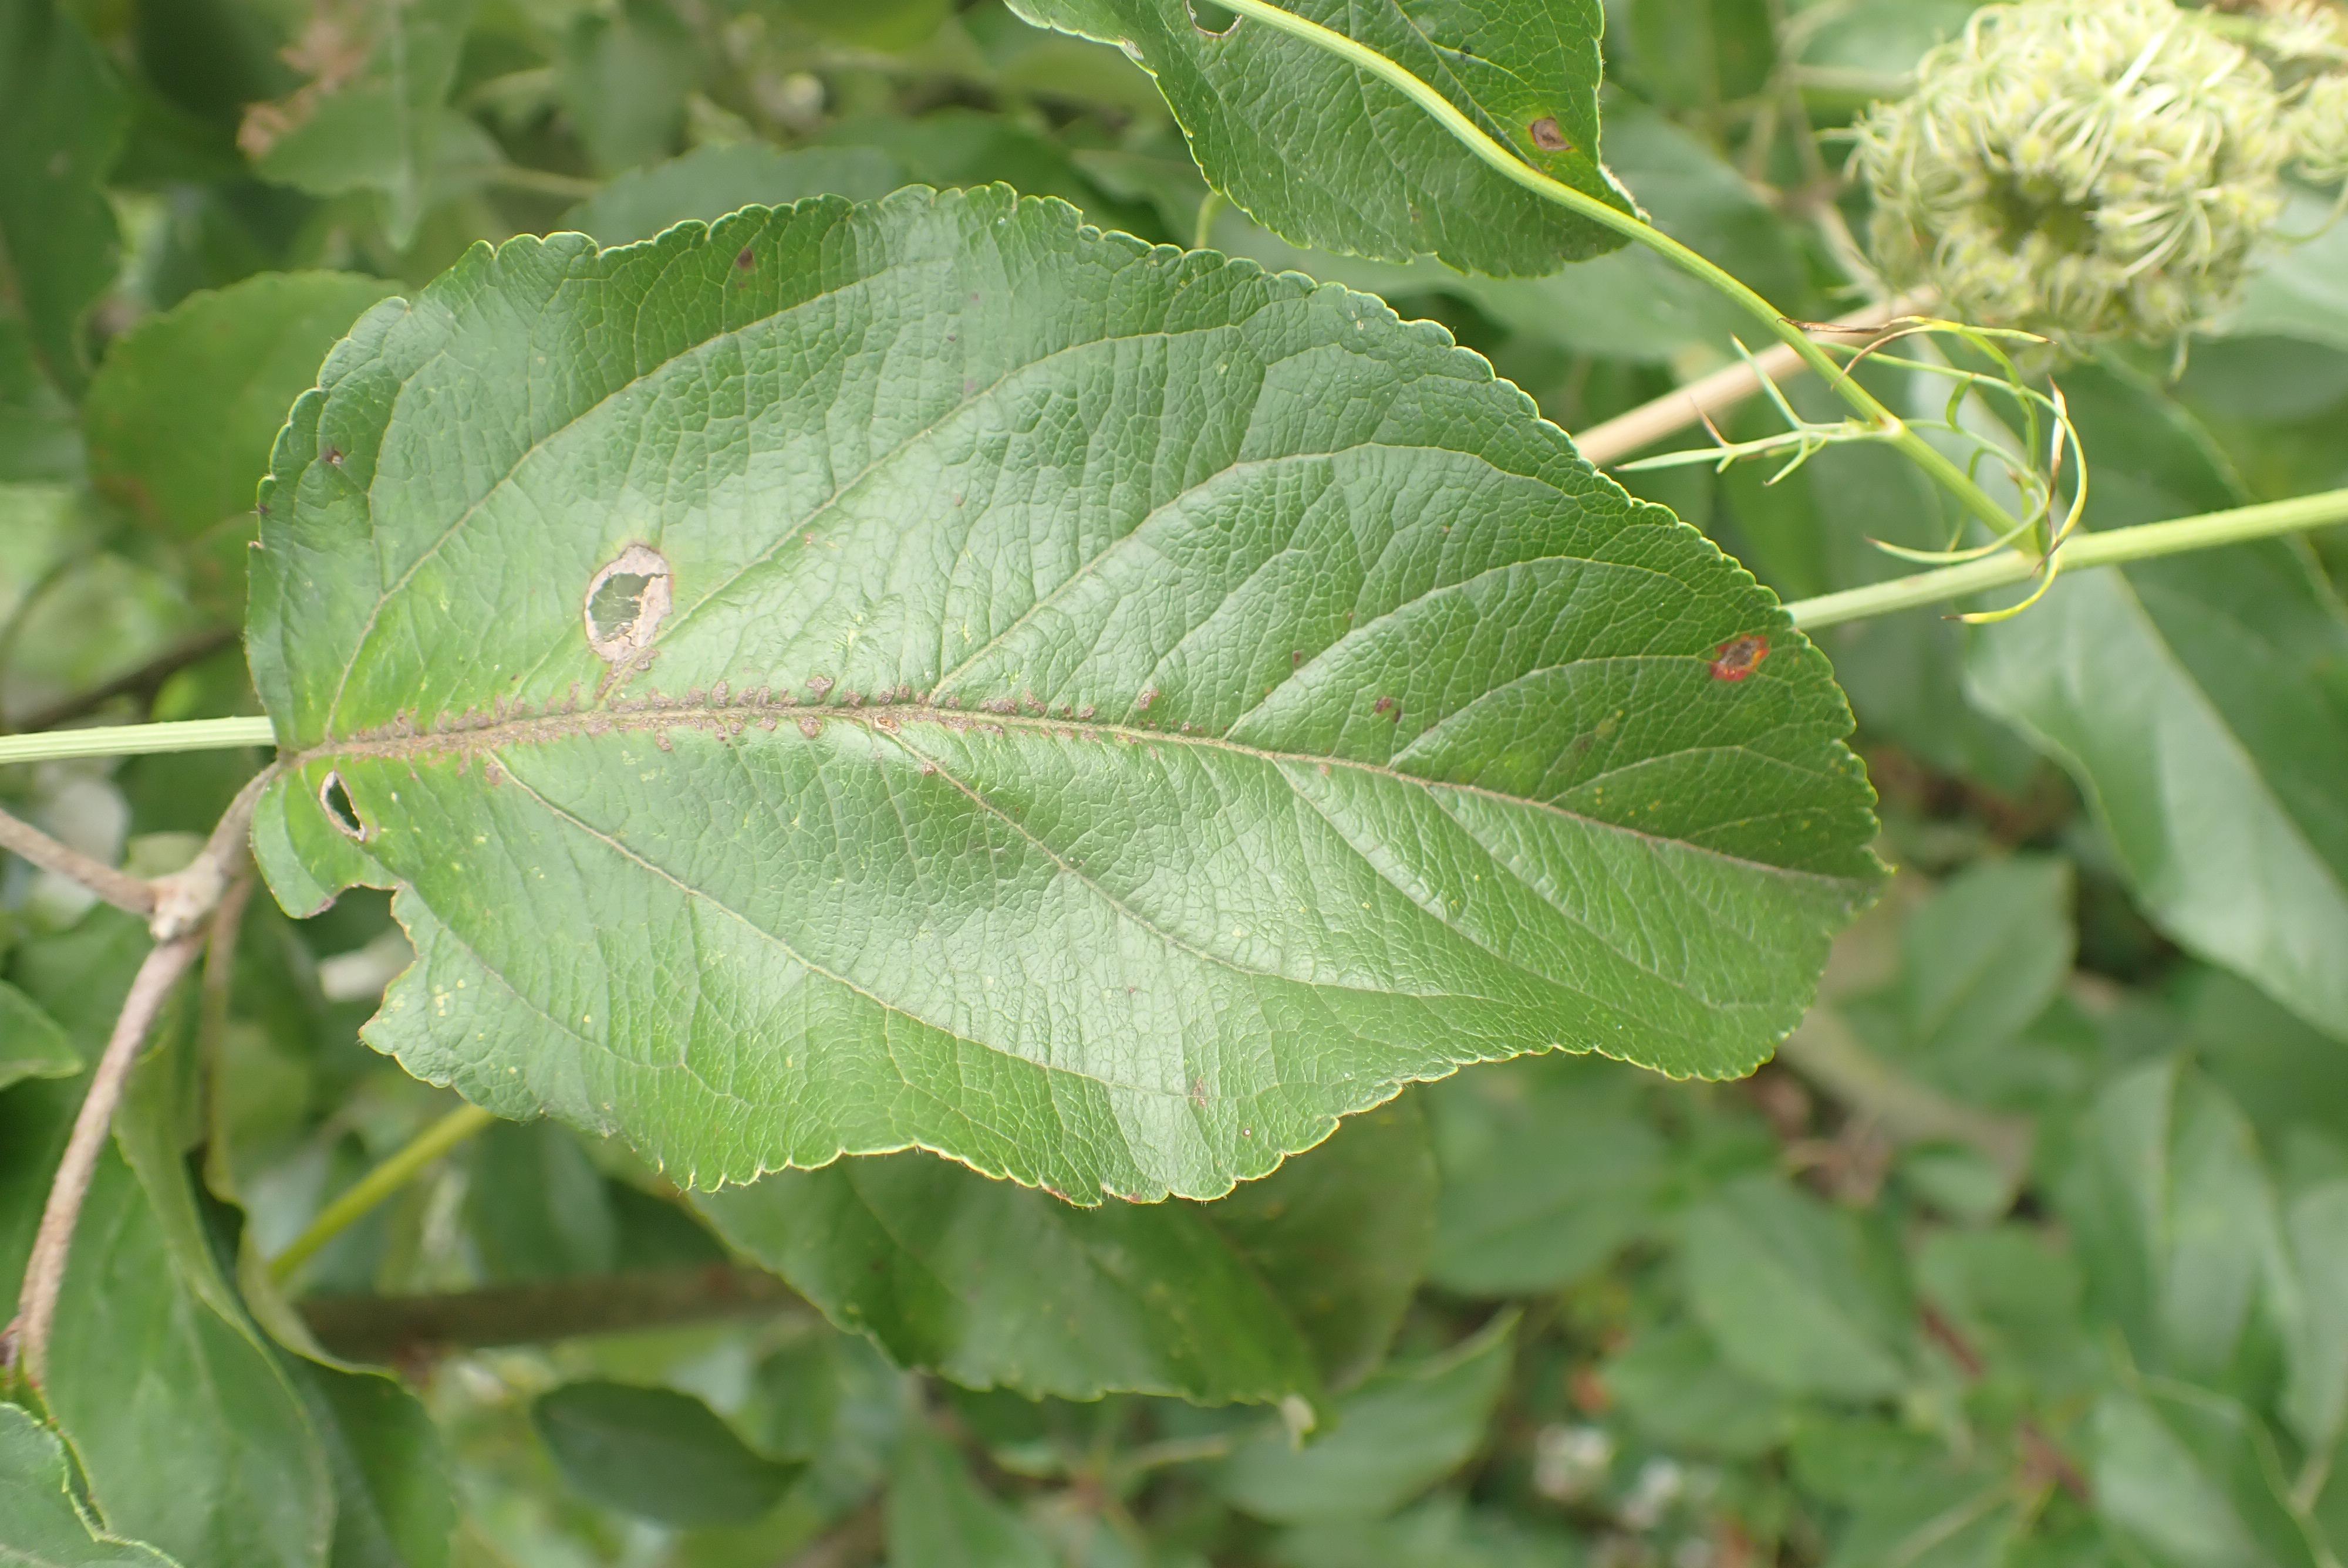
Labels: complex